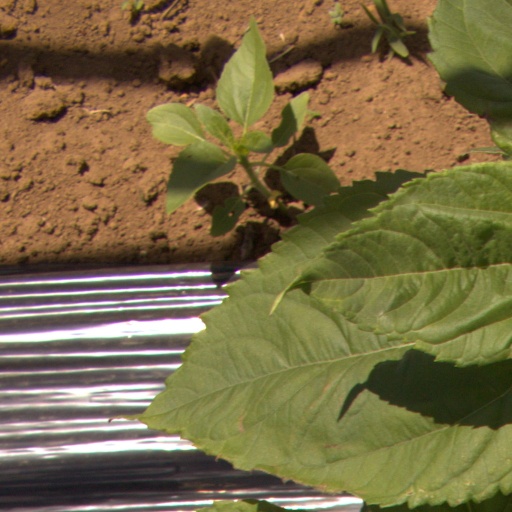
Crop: Jerusalem artichoke